Mohr–Mascheroni theorem

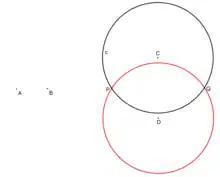
Line-circle intersection (non-collinear case)

Given a circle (in black) and a line , construct the points of intersection, and , between them (if they exist).